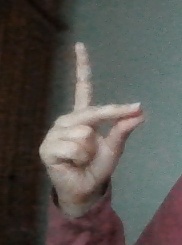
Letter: ta